Bongi Mbonambi

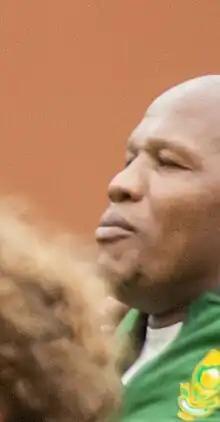

Mbongeni Theo Mbonambi (born 7 January 1991), known mononymously as Bongi, is a South African professional rugby union player. He currently plays as a hooker for the as well as the South Africa national rugby team. He previously played for the , making his senior debut during the 2012 Super Rugby season against the Crusaders in Pretoria.